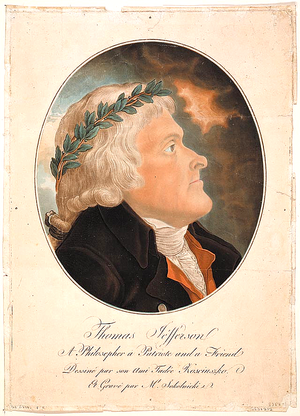
Andrzej Tadeusz Bonawentura Kościuszko est un officier polonais qui participe à la guerre d'indépendance des États-Unis et organise une insurrection contre la domination russe et prussienne en 1794. Il est aujourd'hui considéré comme un héros national en Pologne, en Biélorussie, en Lituanie et aux États-Unis.